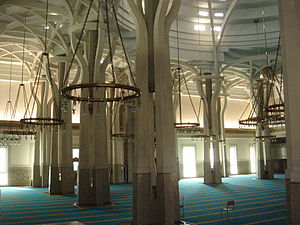
Rom / Kultur og samfund / Religion
Den Store Moske i Rom af Paolo Portoghesi
Rom er hovedstad i Italien og landets største og mest befolkningsrige by med 2.872.800 indbyggere.